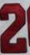
Number: 2